Mound Builders

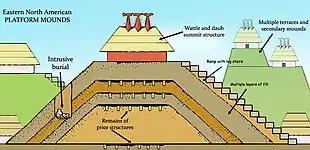
A mound diagram of the platform mound showing the multiple layers of mound construction, mound structures such as temples or mortuaries, ramps with log stairs, and prior structures under later layers, multiple terraces, and intrusive burials

The namesake cultural trait of the Mound Builders was the building of mounds and other earthworks. These burial and ceremonial structures were typically flat-topped pyramids or platform mounds, flat-topped or rounded cones, elongated ridges, and sometimes a variety of other forms. They were generally built as part of complex villages. The early earthworks built in Louisiana around 3500 BCE are the only ones known to have been built by a hunter-gatherer culture, rather than a more settled culture based on agricultural surpluses.